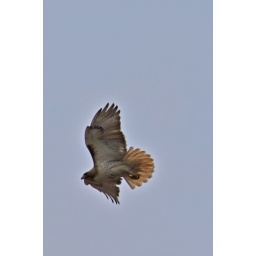
One of the Red-Tailed Hawks who made their nest on an office building in Cambridge, inflight.